Spanish Inquisition

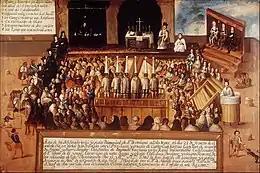
Auto-da-fé, Viceroyalty of New Spain, 18th century

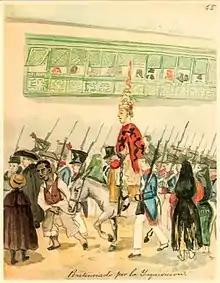
The Peruvian Inquisition, based in Lima, ended in 1820

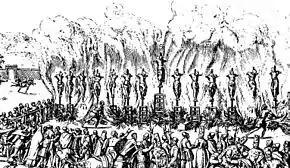
Contemporary illustration of the auto de fe of Valladolid, in which fourteen Protestants were burned at the stake for their faith, on 21 May 1559

Torture was employed in all civil and religious trials in Europe. The Spanish Inquisition allegedly used it more restrictively than was common at the time. Unlike both civil trials and other inquisitions, it had strict regulations in relation to when, what, whom, frequency, duration, and supervision. According to some scholars, the Spanish Inquisition engaged in torture less often and with greater care than secular courts.